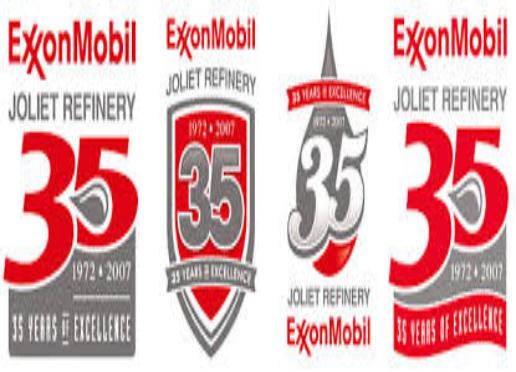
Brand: ExxonMobil
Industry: Transportation